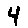
Label: 4